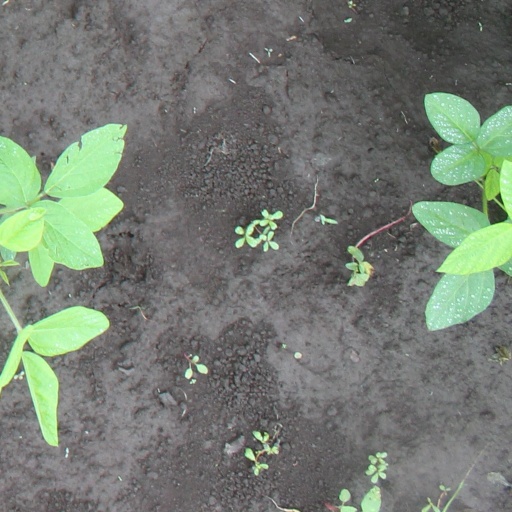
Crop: soybean